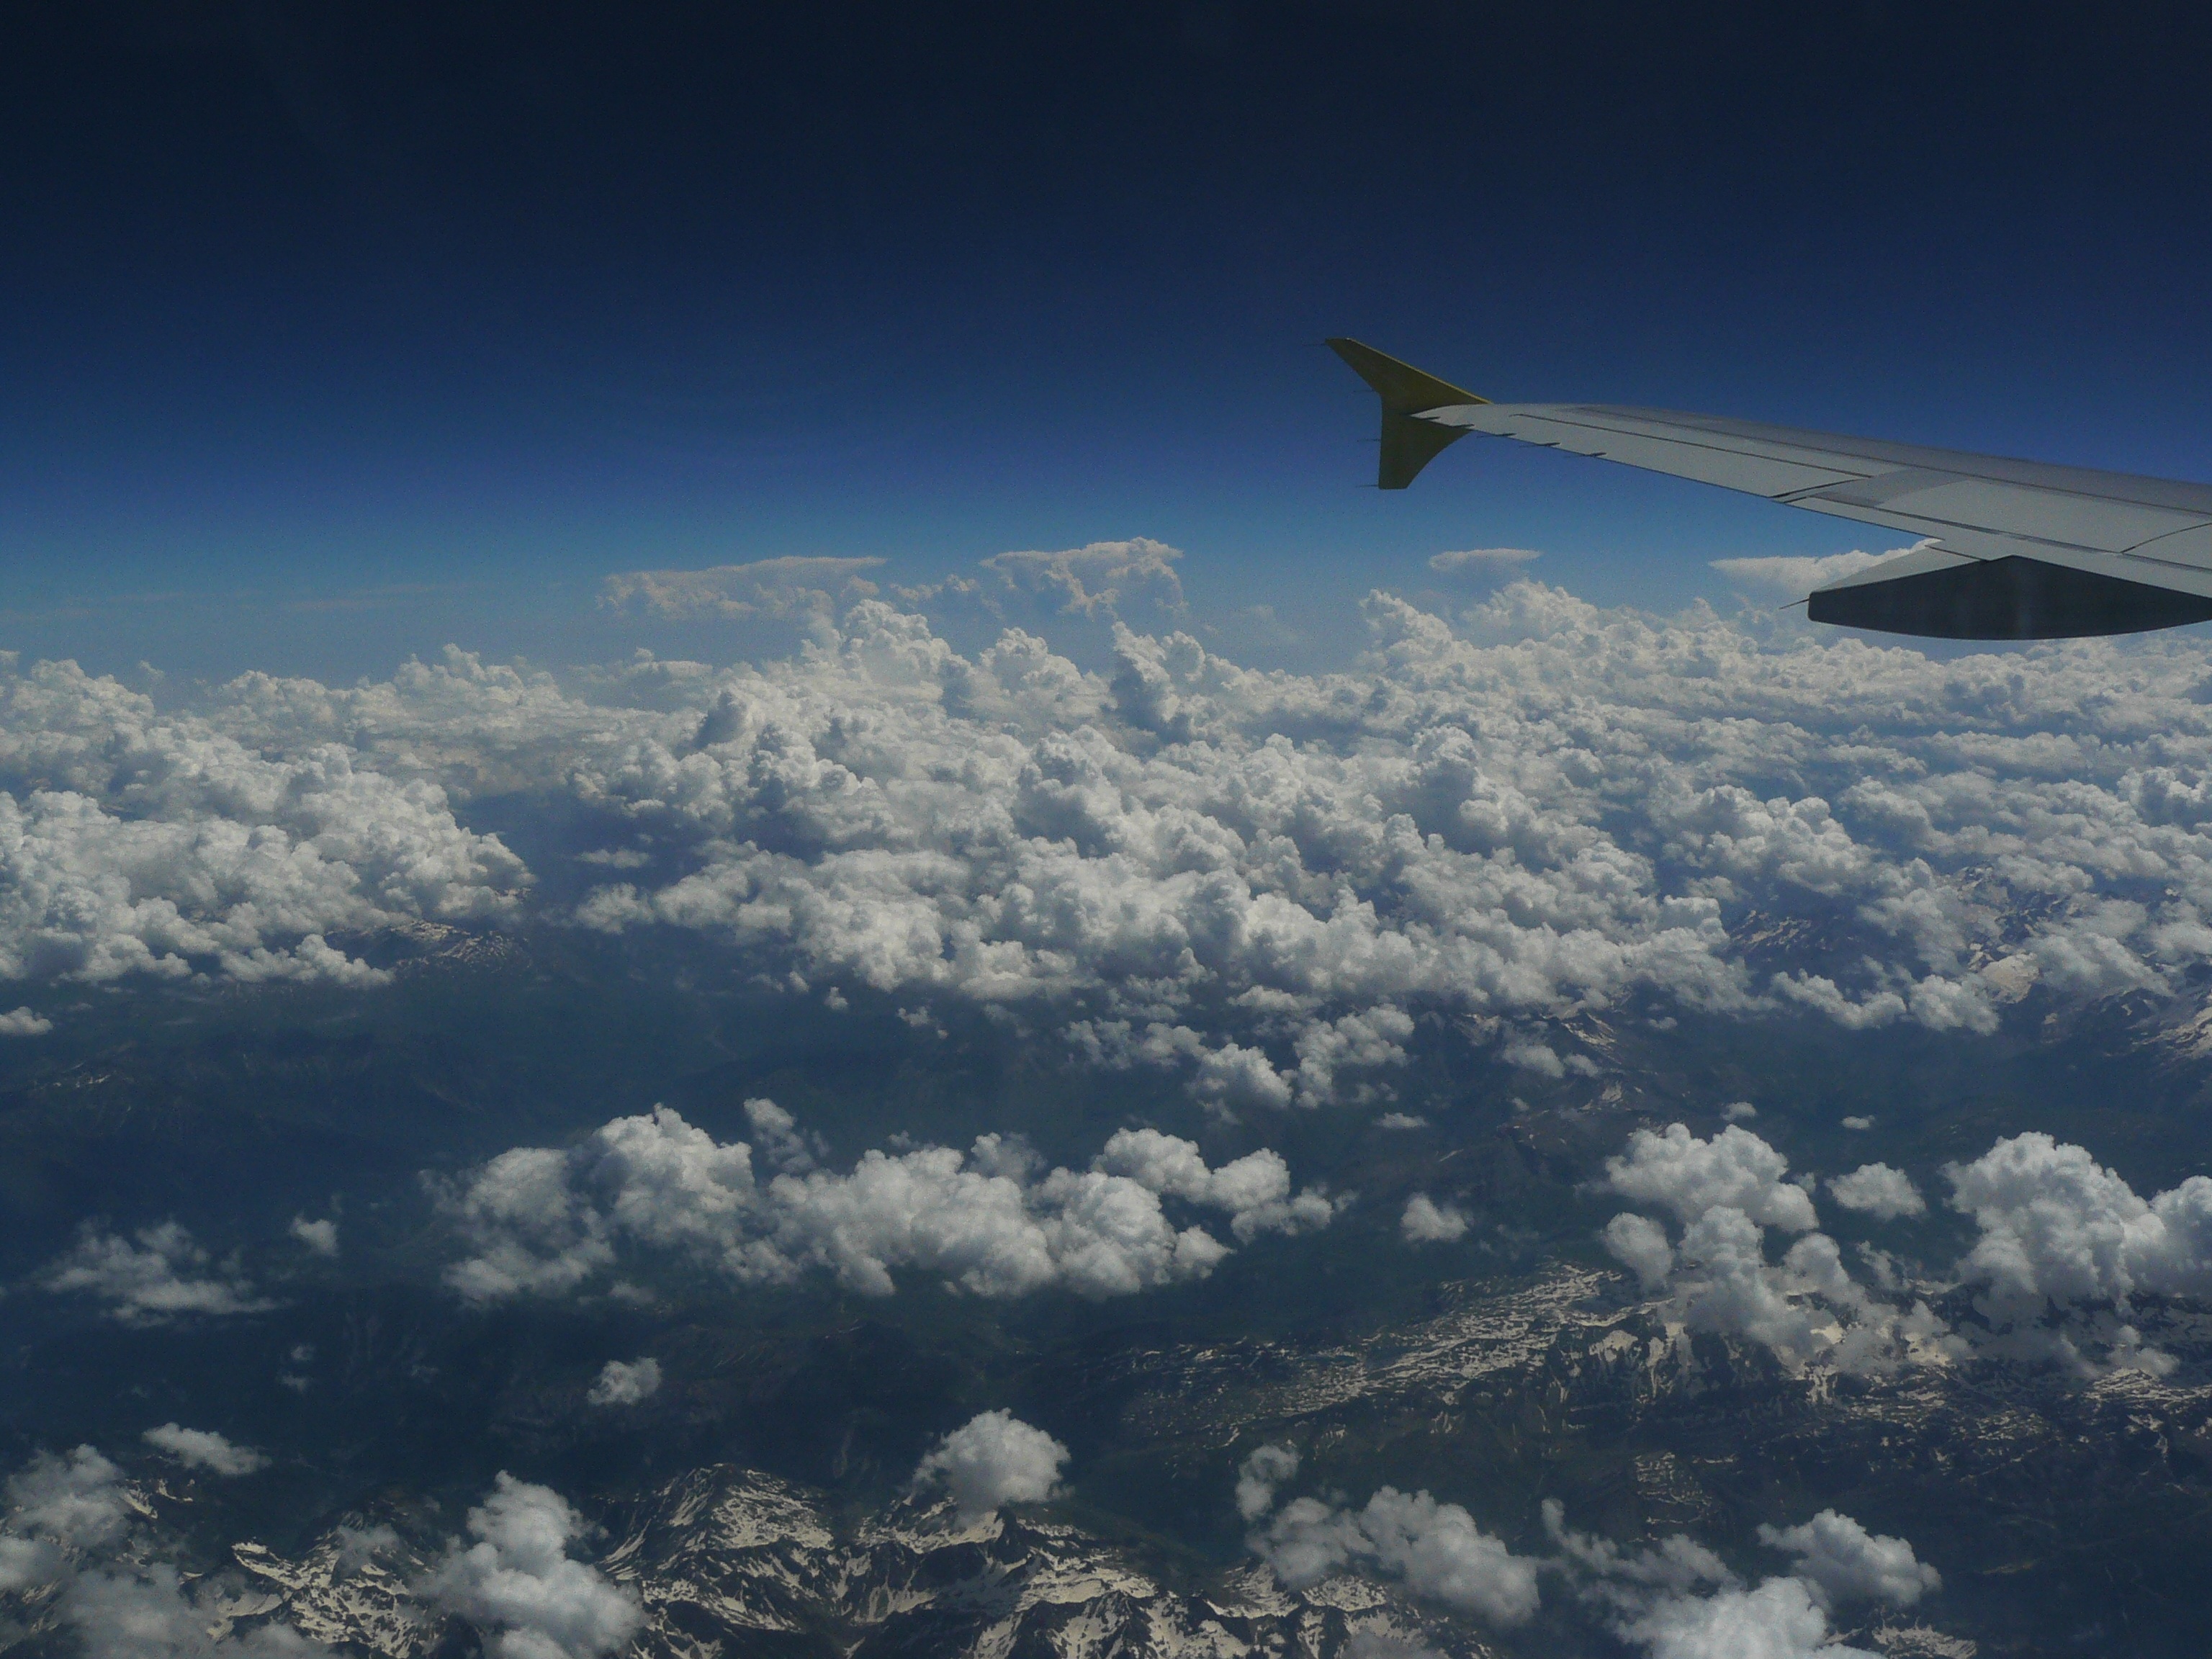
landscape, nature, horizon, snow, wing, cloud, sky, atmosphere, fly, travel, airplane, aircraft, vehicle, aviation, flight, alpine, blue, altitude, tourism, height, mountain summit, clouds, mountains, airliner, outlook, passenger aircraft, airline travel, foresight, azur, air force, above the clouds, cloud formation, air travel, atmosphere of earth